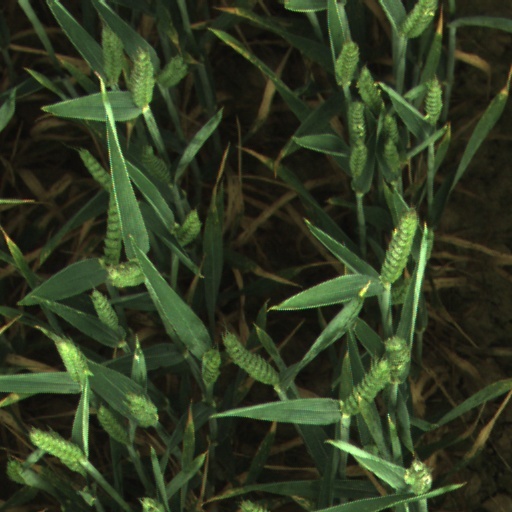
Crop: wheat